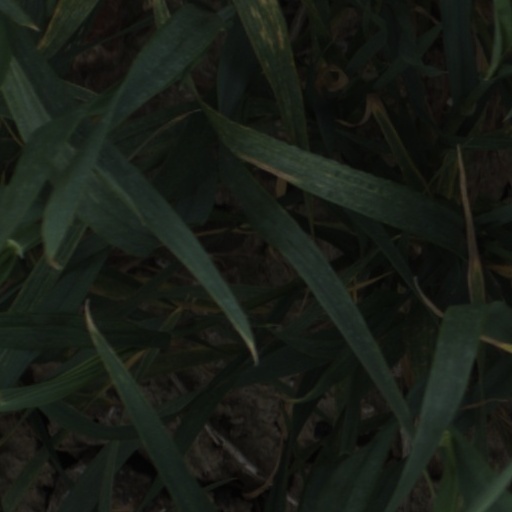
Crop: wheat